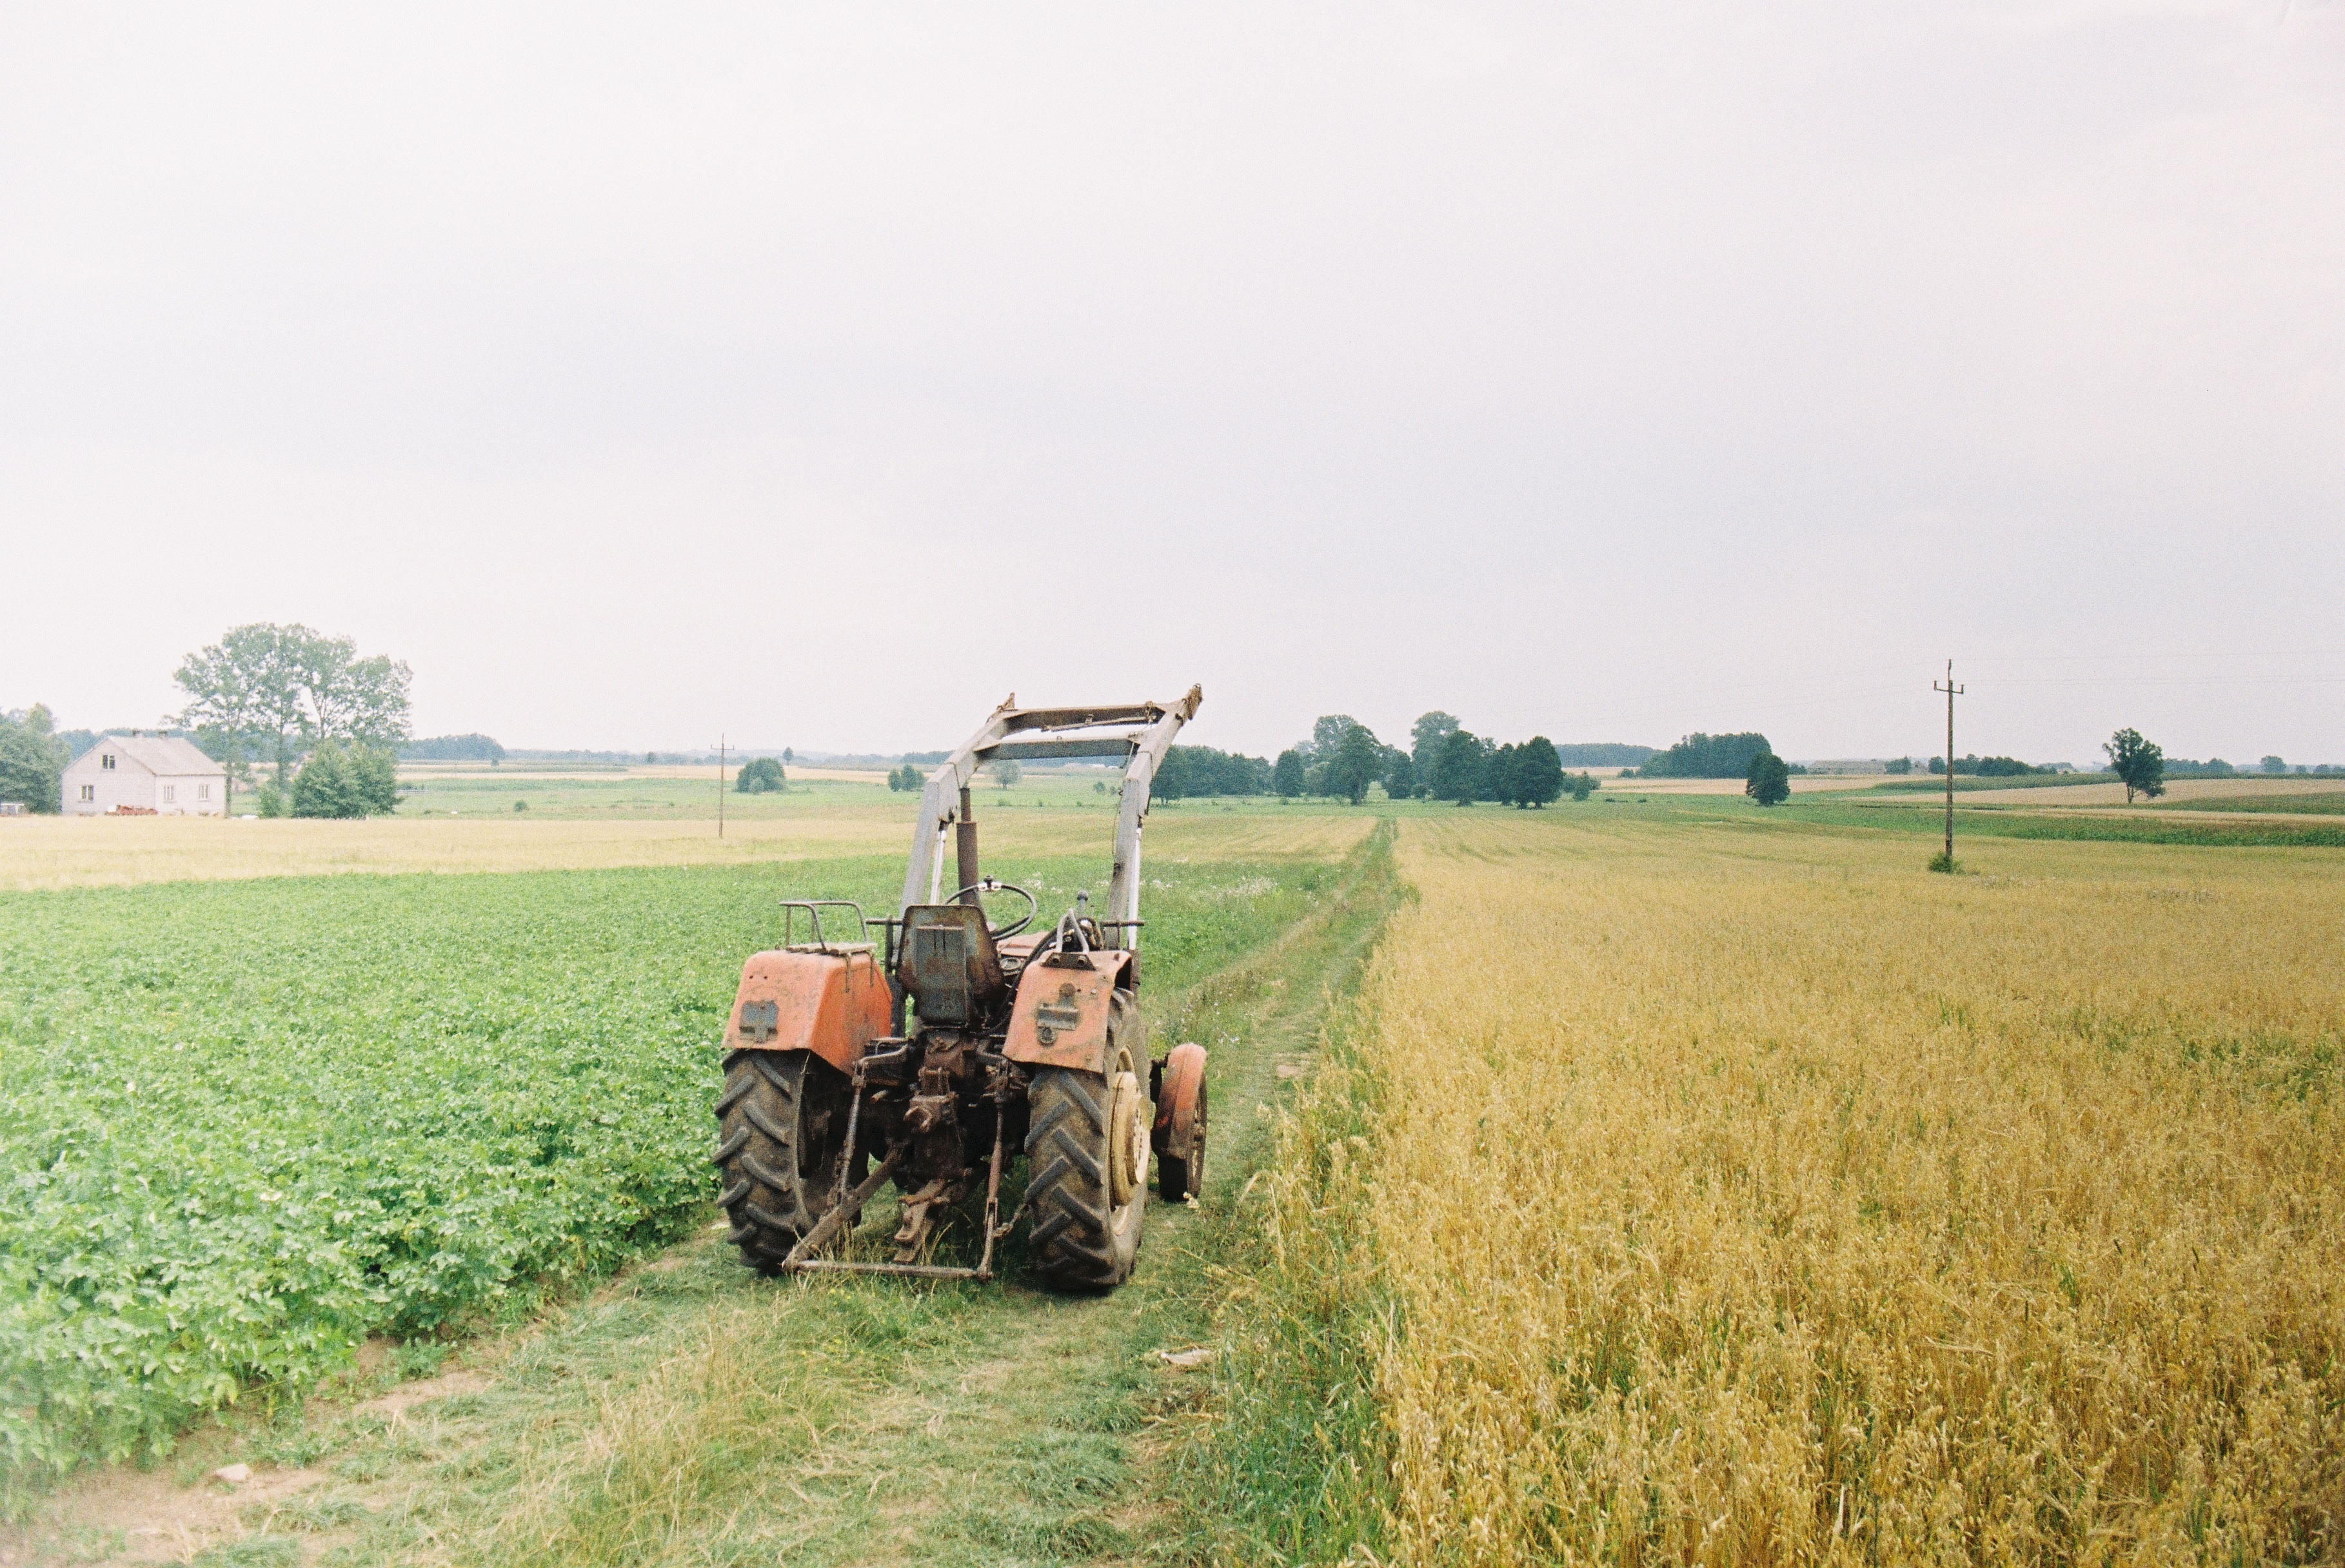
plant, hay, field, farm, meadow, prairie, harvest, crop, pasture, soil, agriculture, plain, grassland, harvester, rural area, grass family